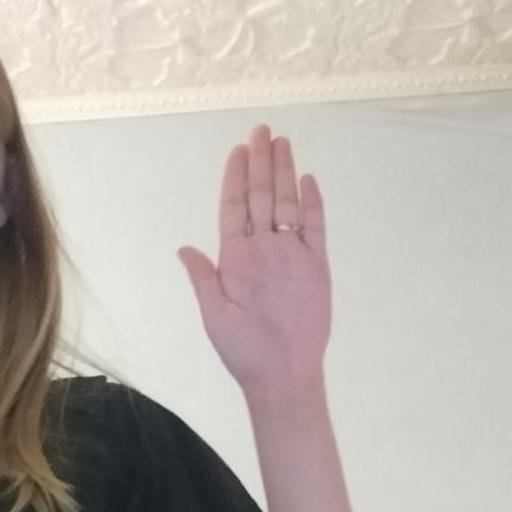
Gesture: stop